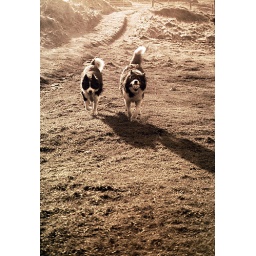
Taken somewhere in south wales with a zenit camera and Ilford black and white film.